Petras Dirgėla

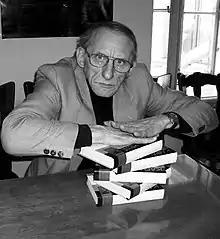

Petras Dirgėla (born 21 February 1947, Klaipeda District, Lithuania; died 29 March 2015, Vilnius, Lithuania) was a Lithuanian writer, a 2003 recipient of the Lithuanian National Prize.